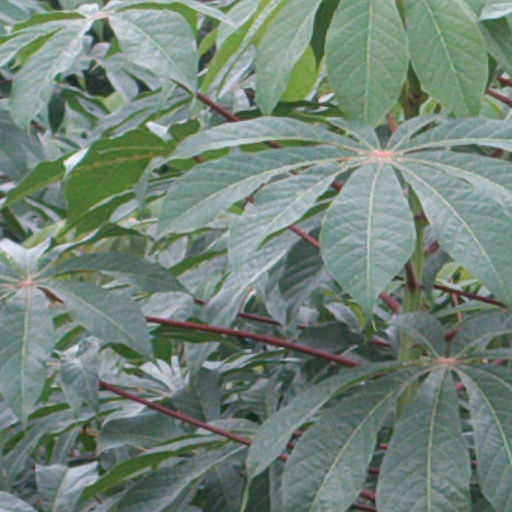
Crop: cassava